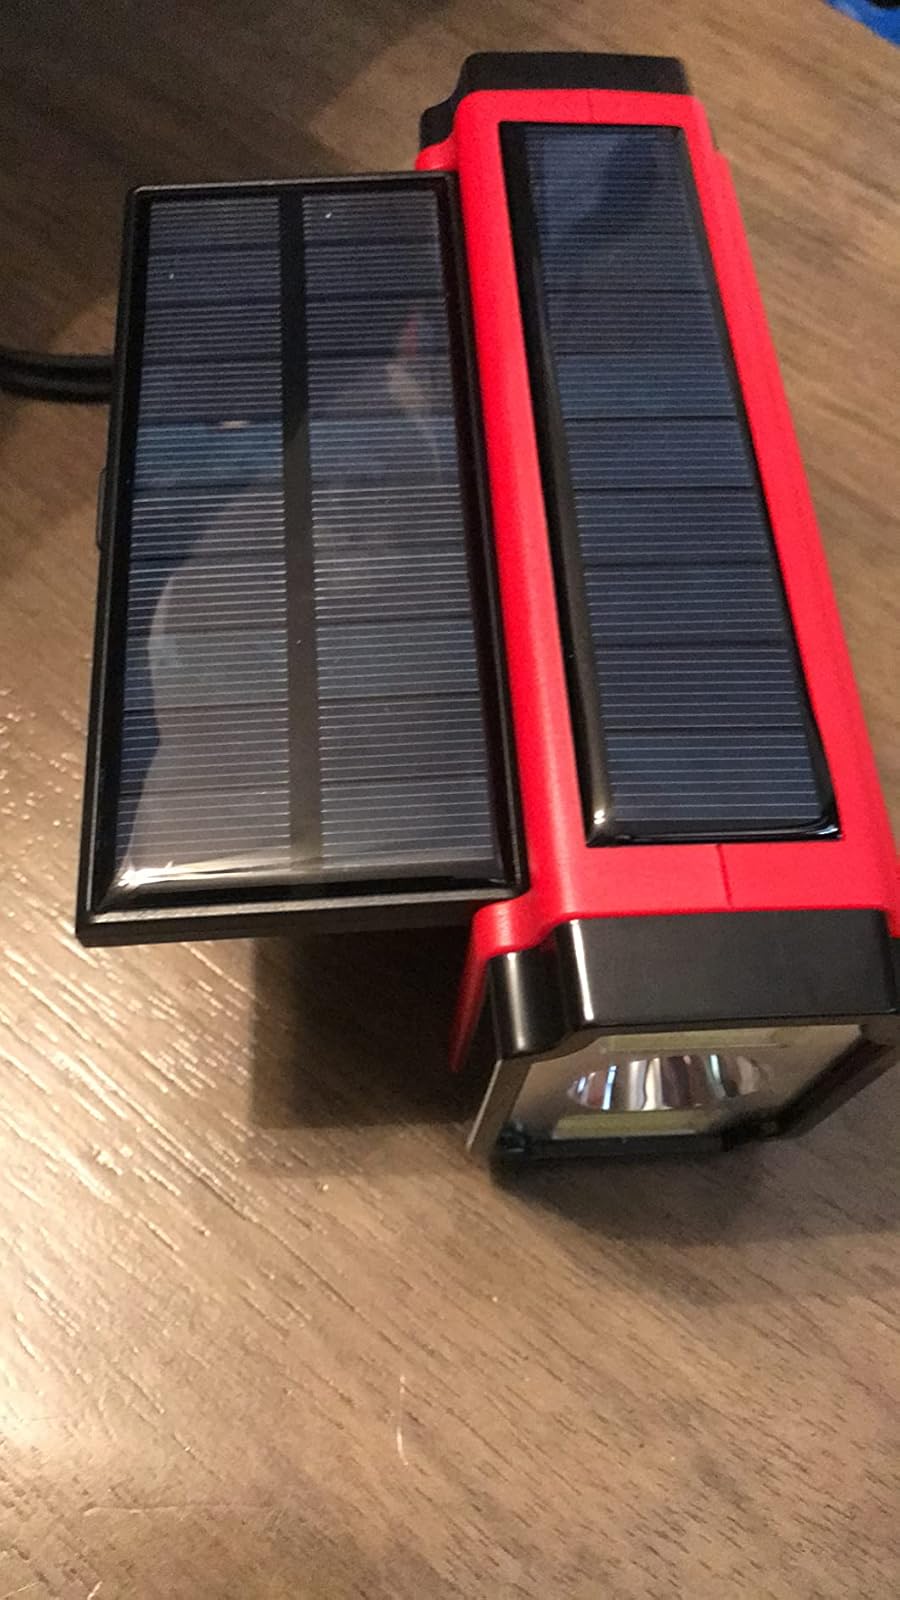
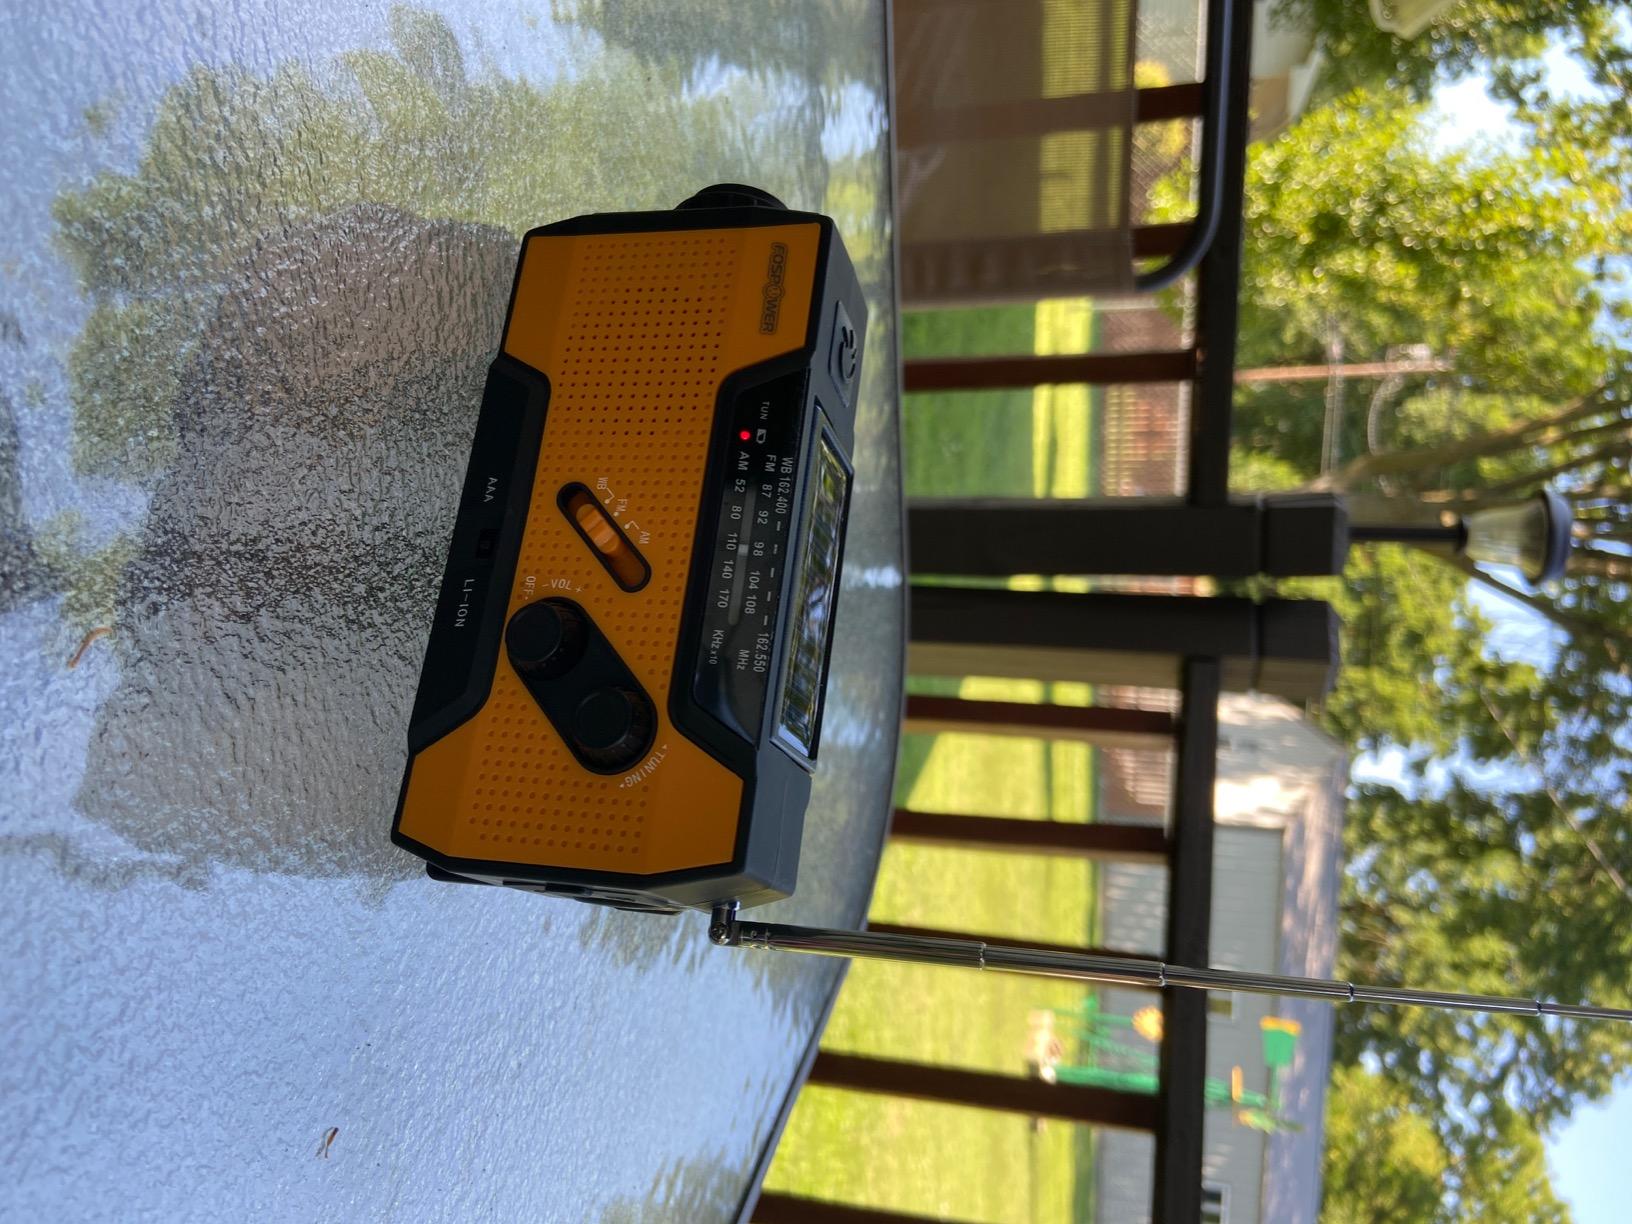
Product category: radio
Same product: no